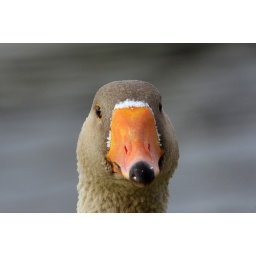
Homemade tele 600mm F11. Taken sitting in my car with a bag filled with rice. It's my favourite shelter.